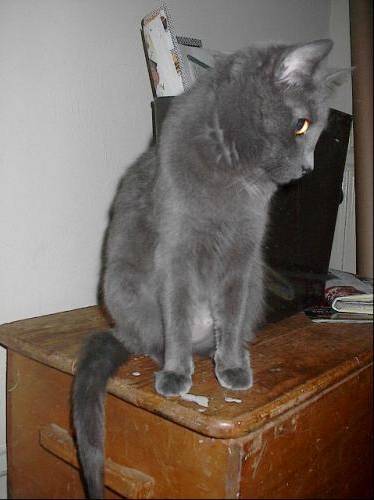
Label: cat